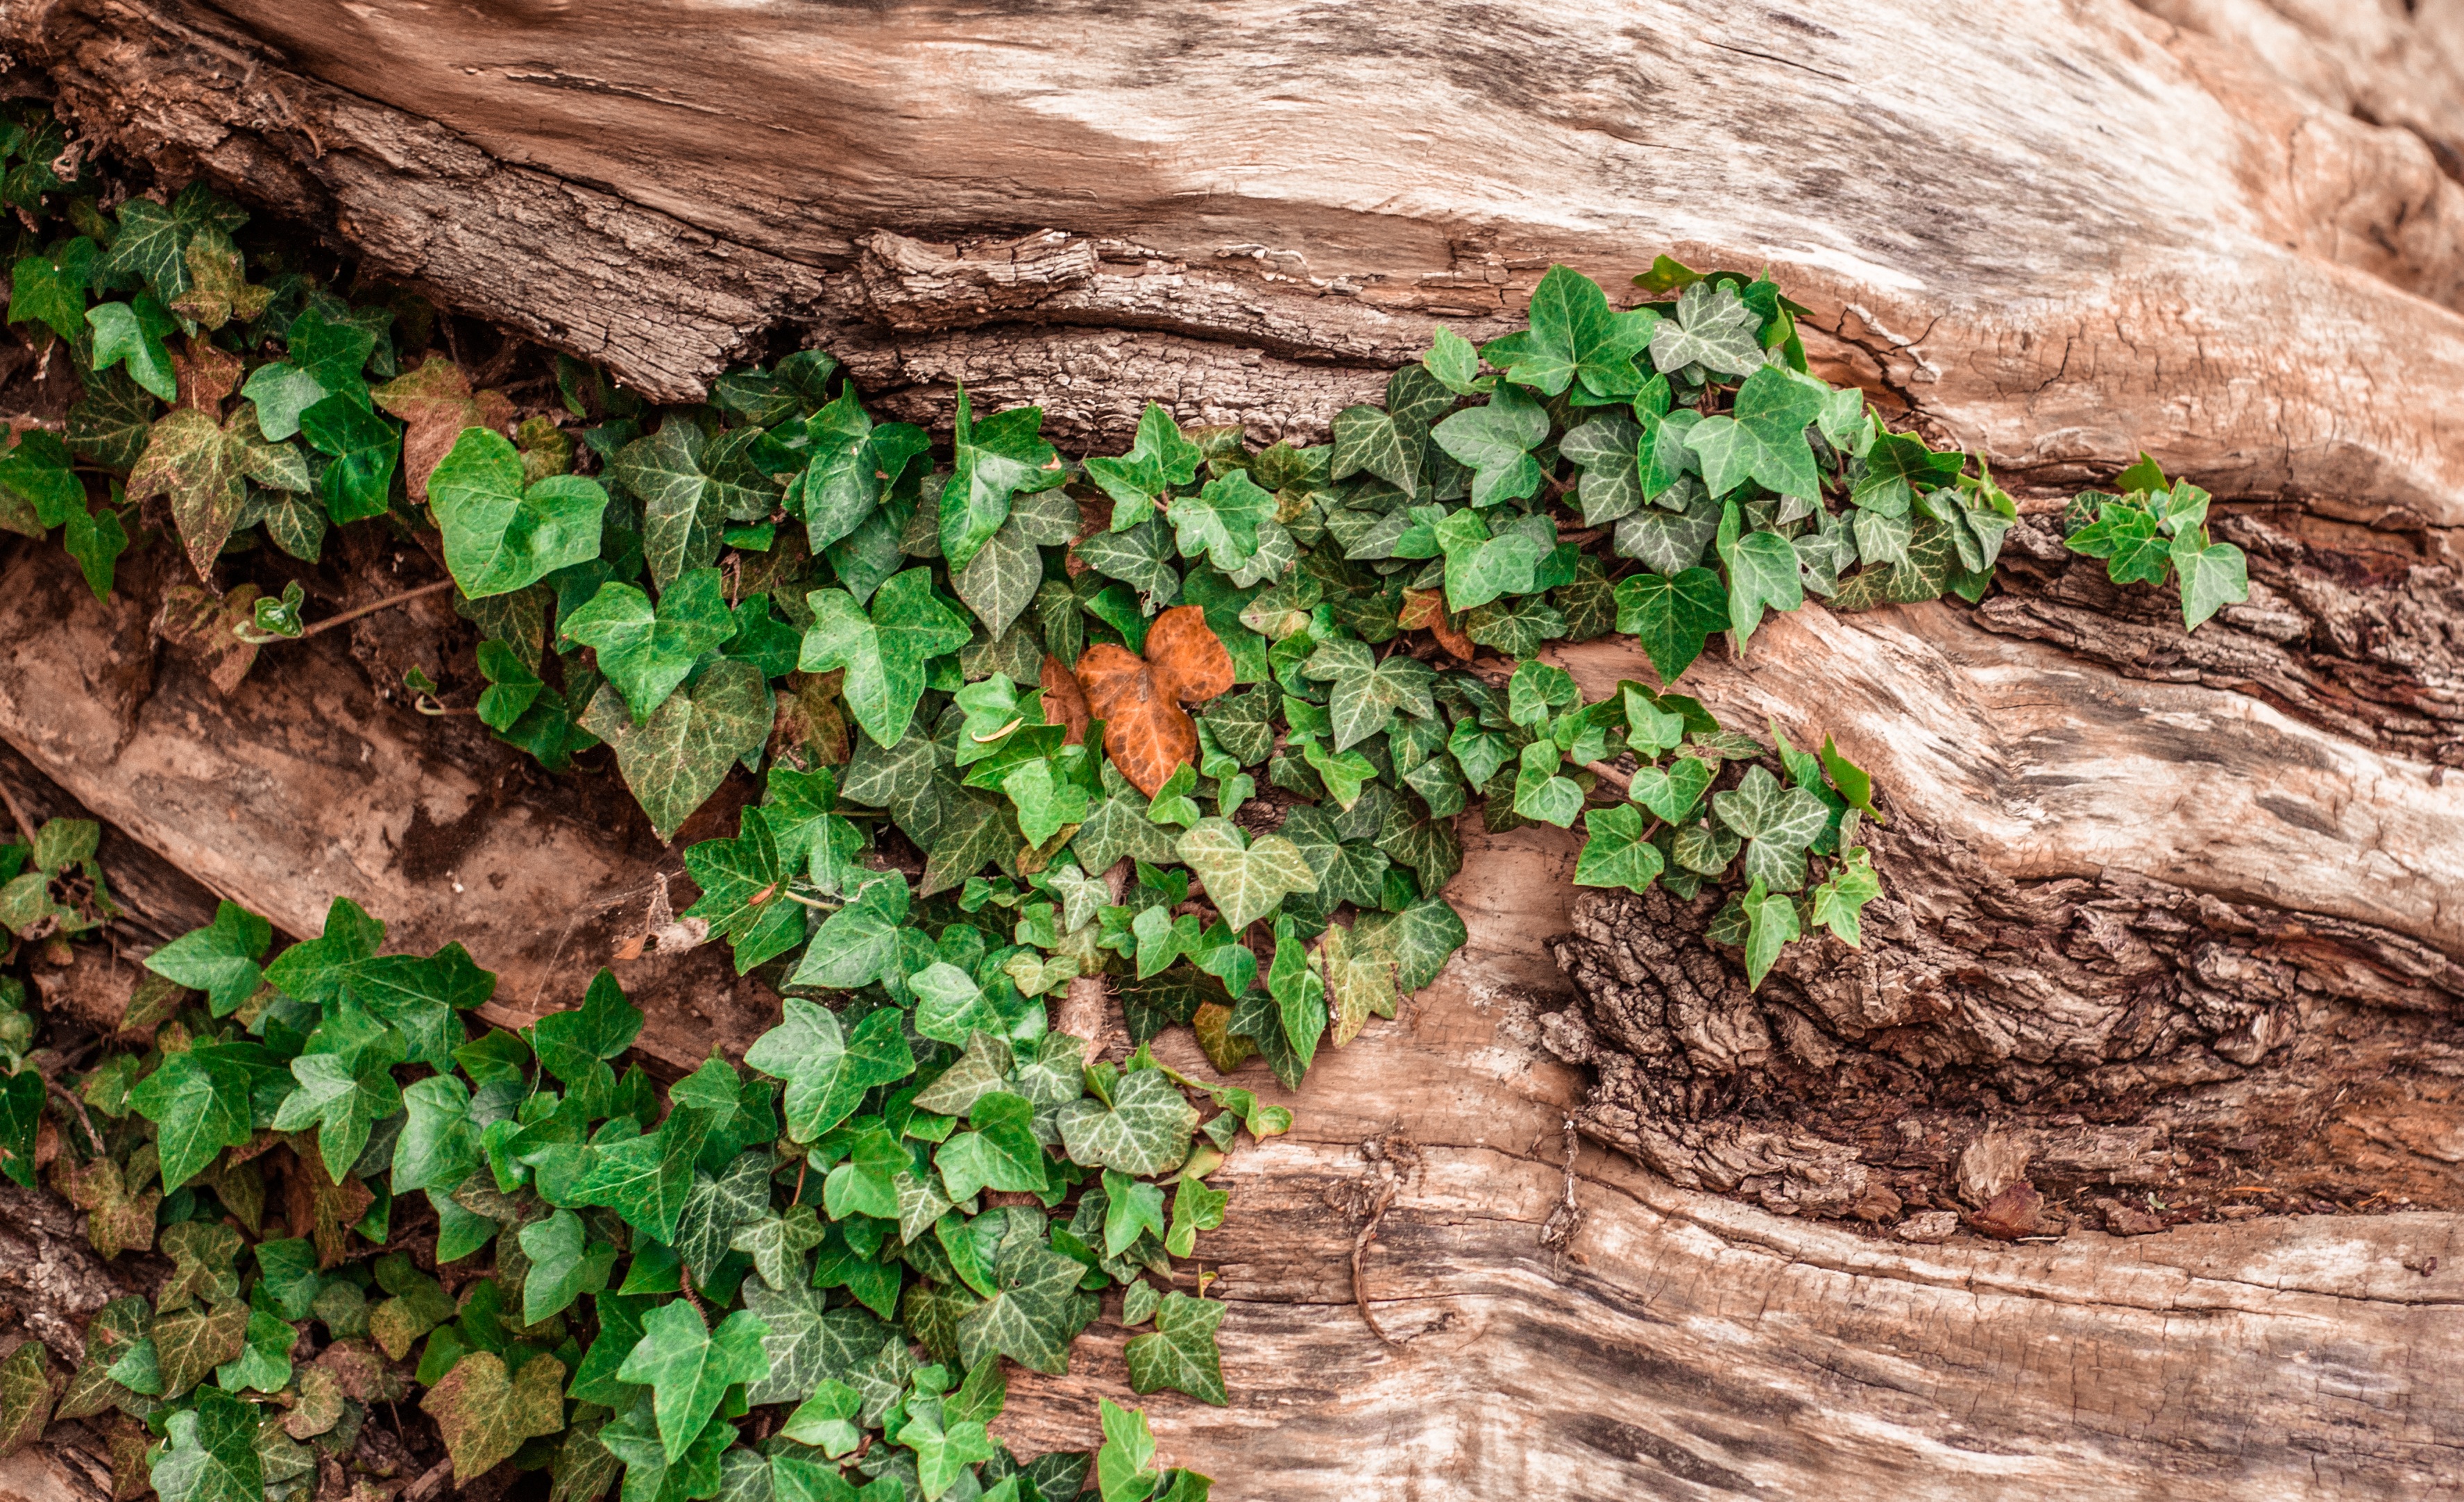
tree, nature, forest, rock, structure, plant, wood, leaf, flower, trunk, overgrown, log, green, jungle, produce, ivy, autumn, soil, climber, terrain, flora, tribe, leaves, geology, woody plant, land plant